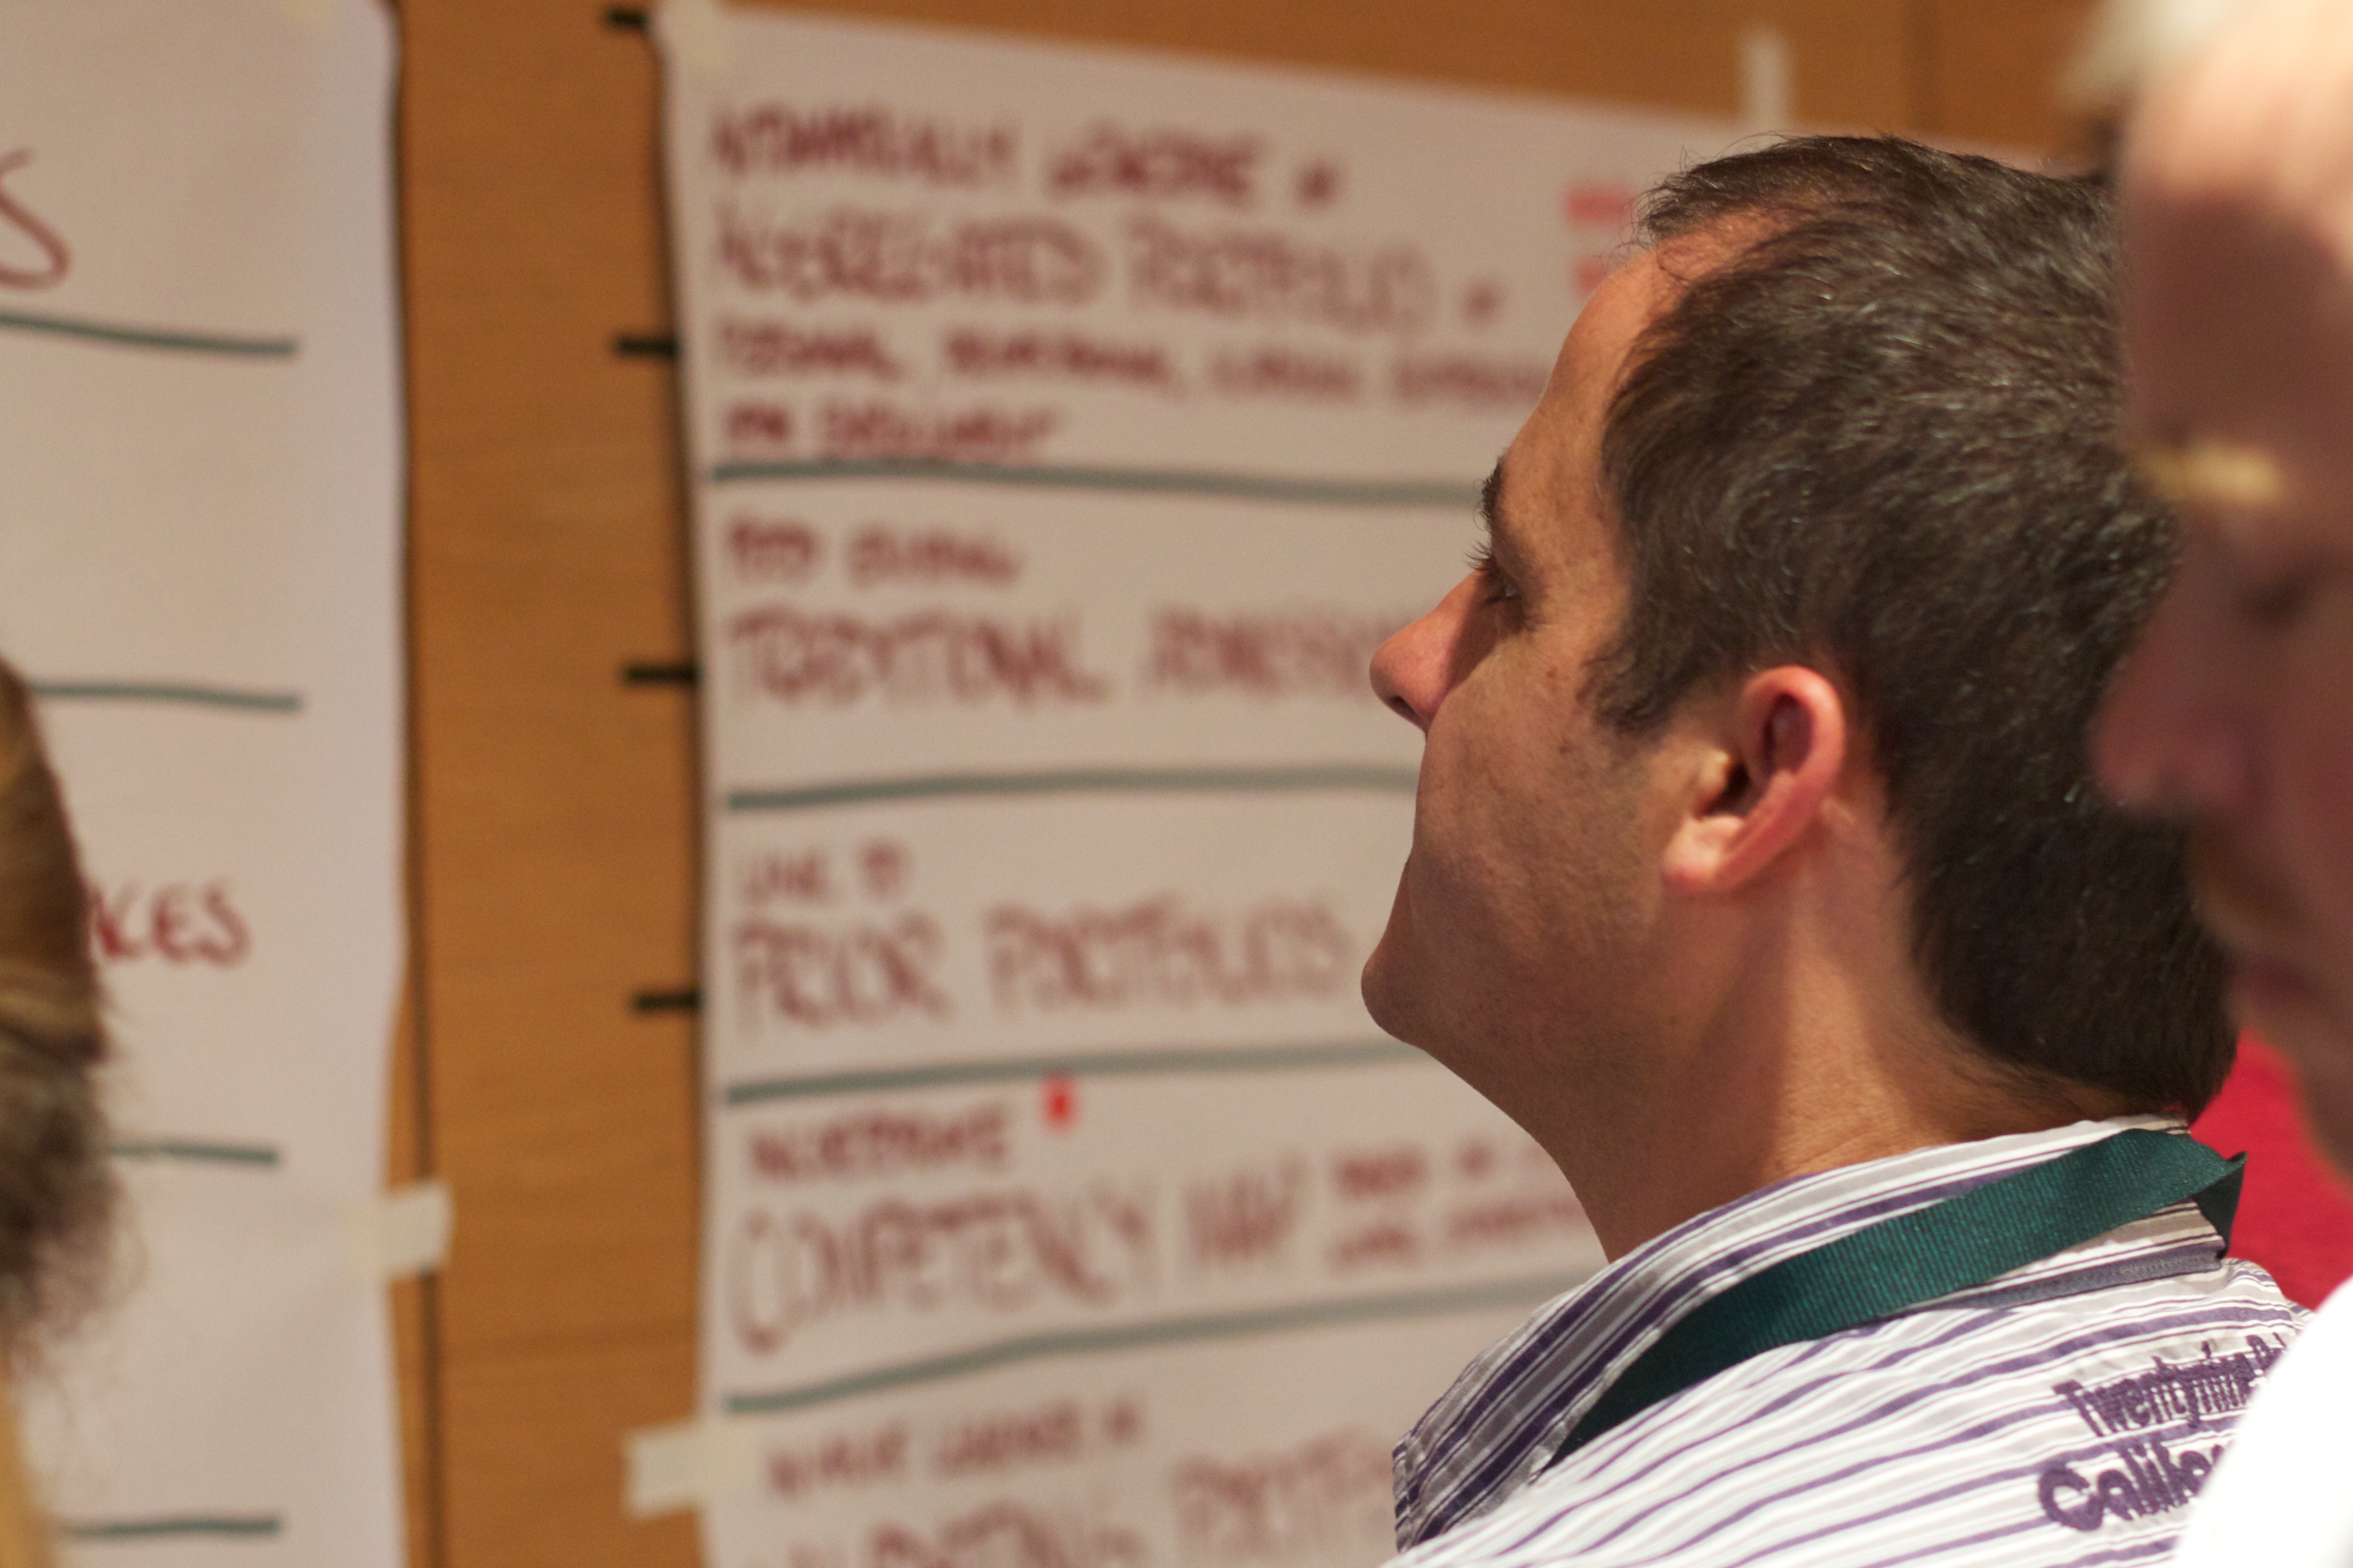
person, youth, education, oet10, interaction